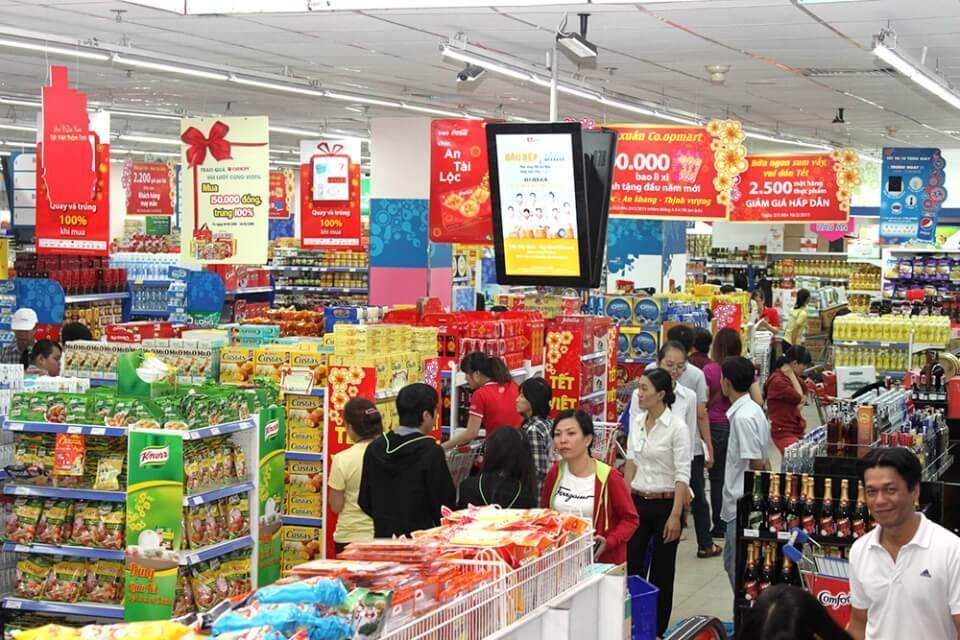
có nhiều người đang xuất hiện ở bên trong siêu thị